Le Petit-Celland

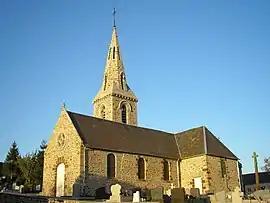
The church of Saint-Ouen

Le Petit-Celland is a commune in the Manche department in Normandy in north-western France.